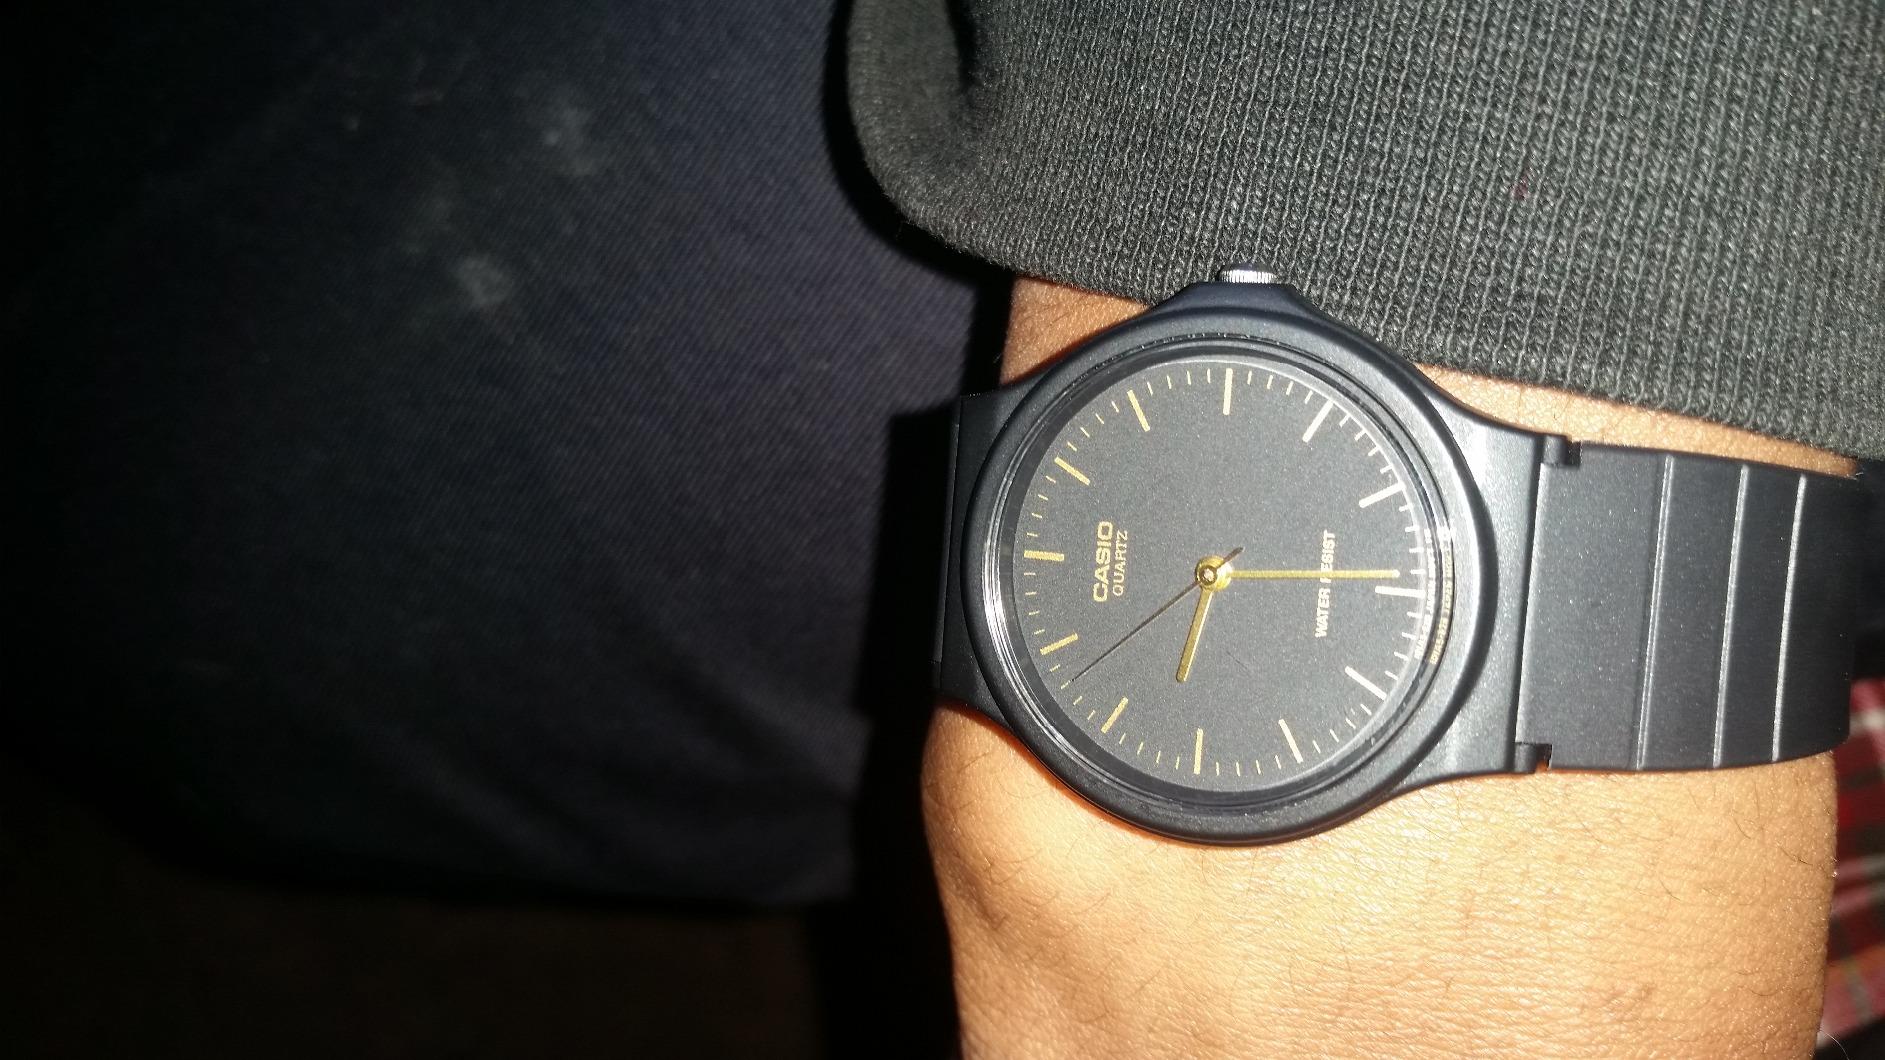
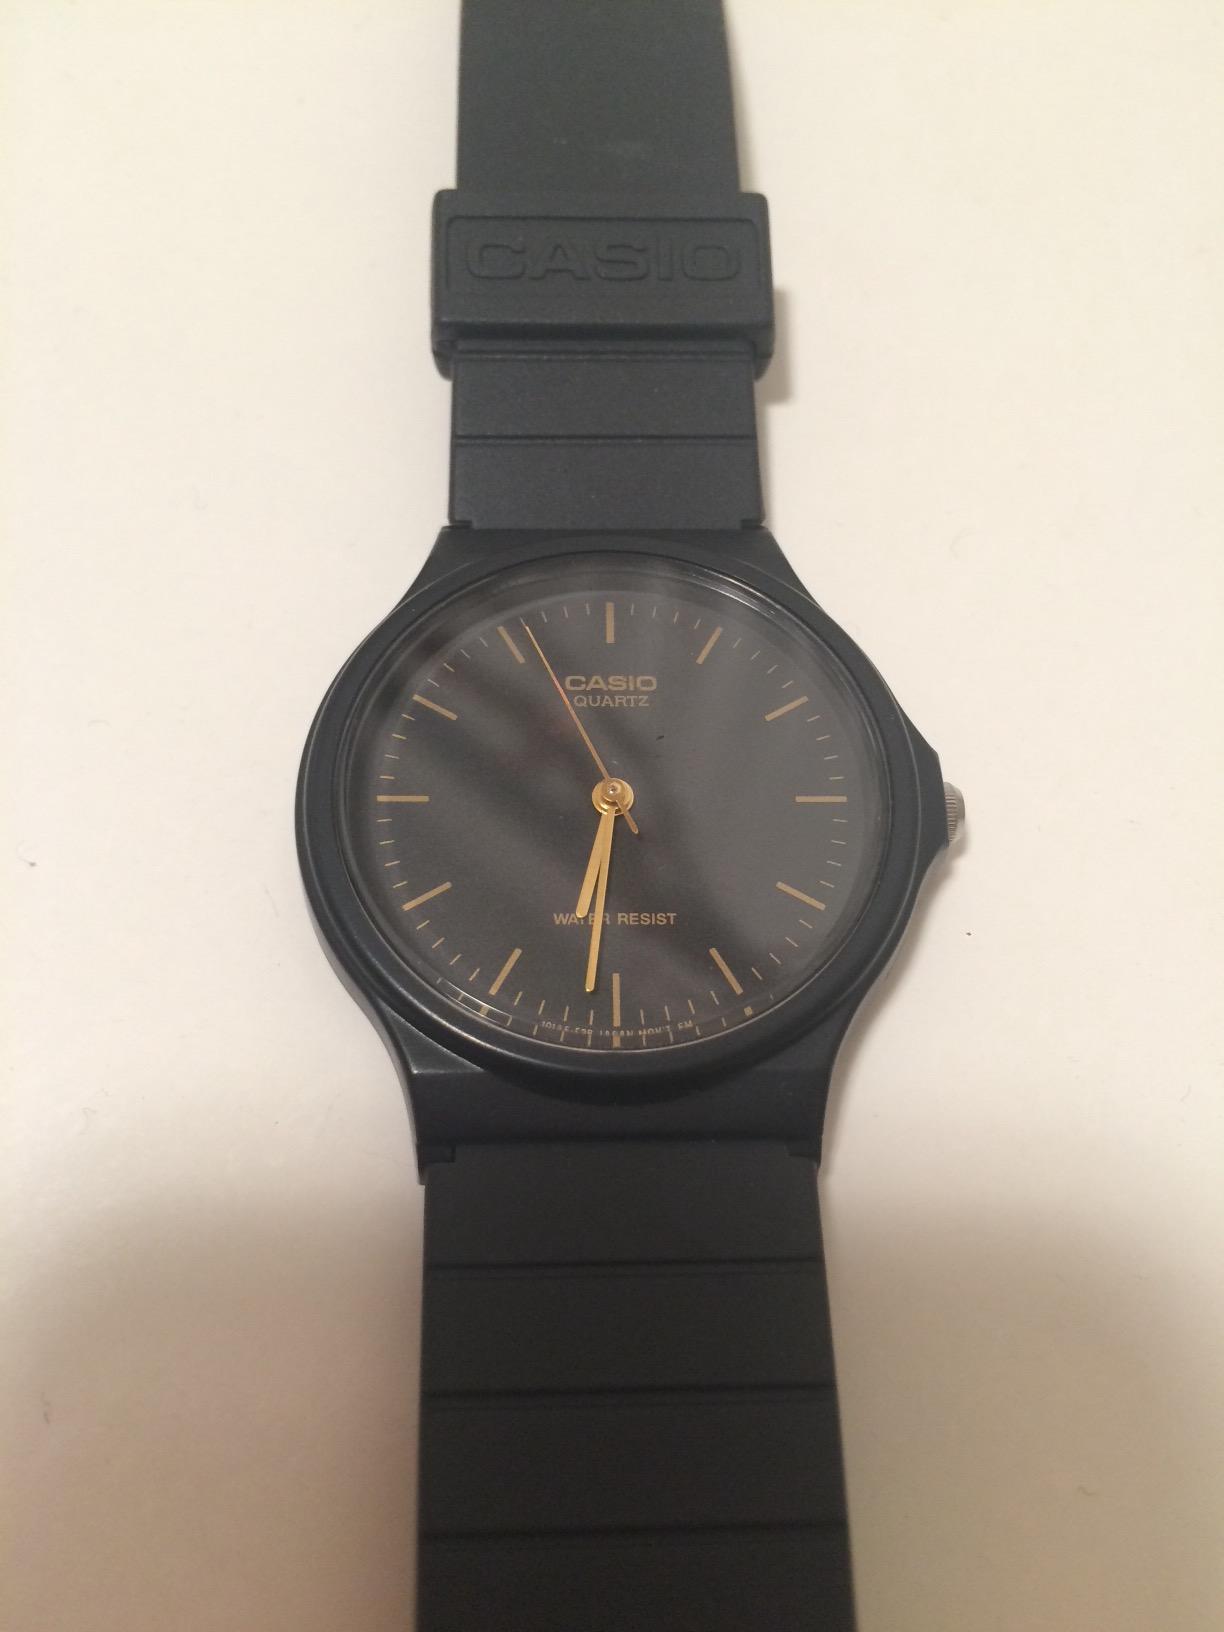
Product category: accessories_watch
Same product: yes